Cauê Macris

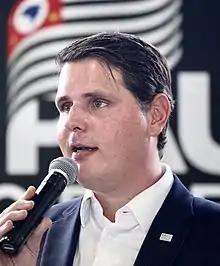
Macris as Acting Governor in 2019.

Cauê Macris (born 8 April 1983) is a Brazilian politician, member of the Brazilian Social Democracy Party (PSDB). He is a State Deputy of the state of São Paulo and former President of the Legislative Assembly.